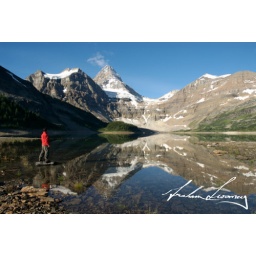
Man standing on rock in lake